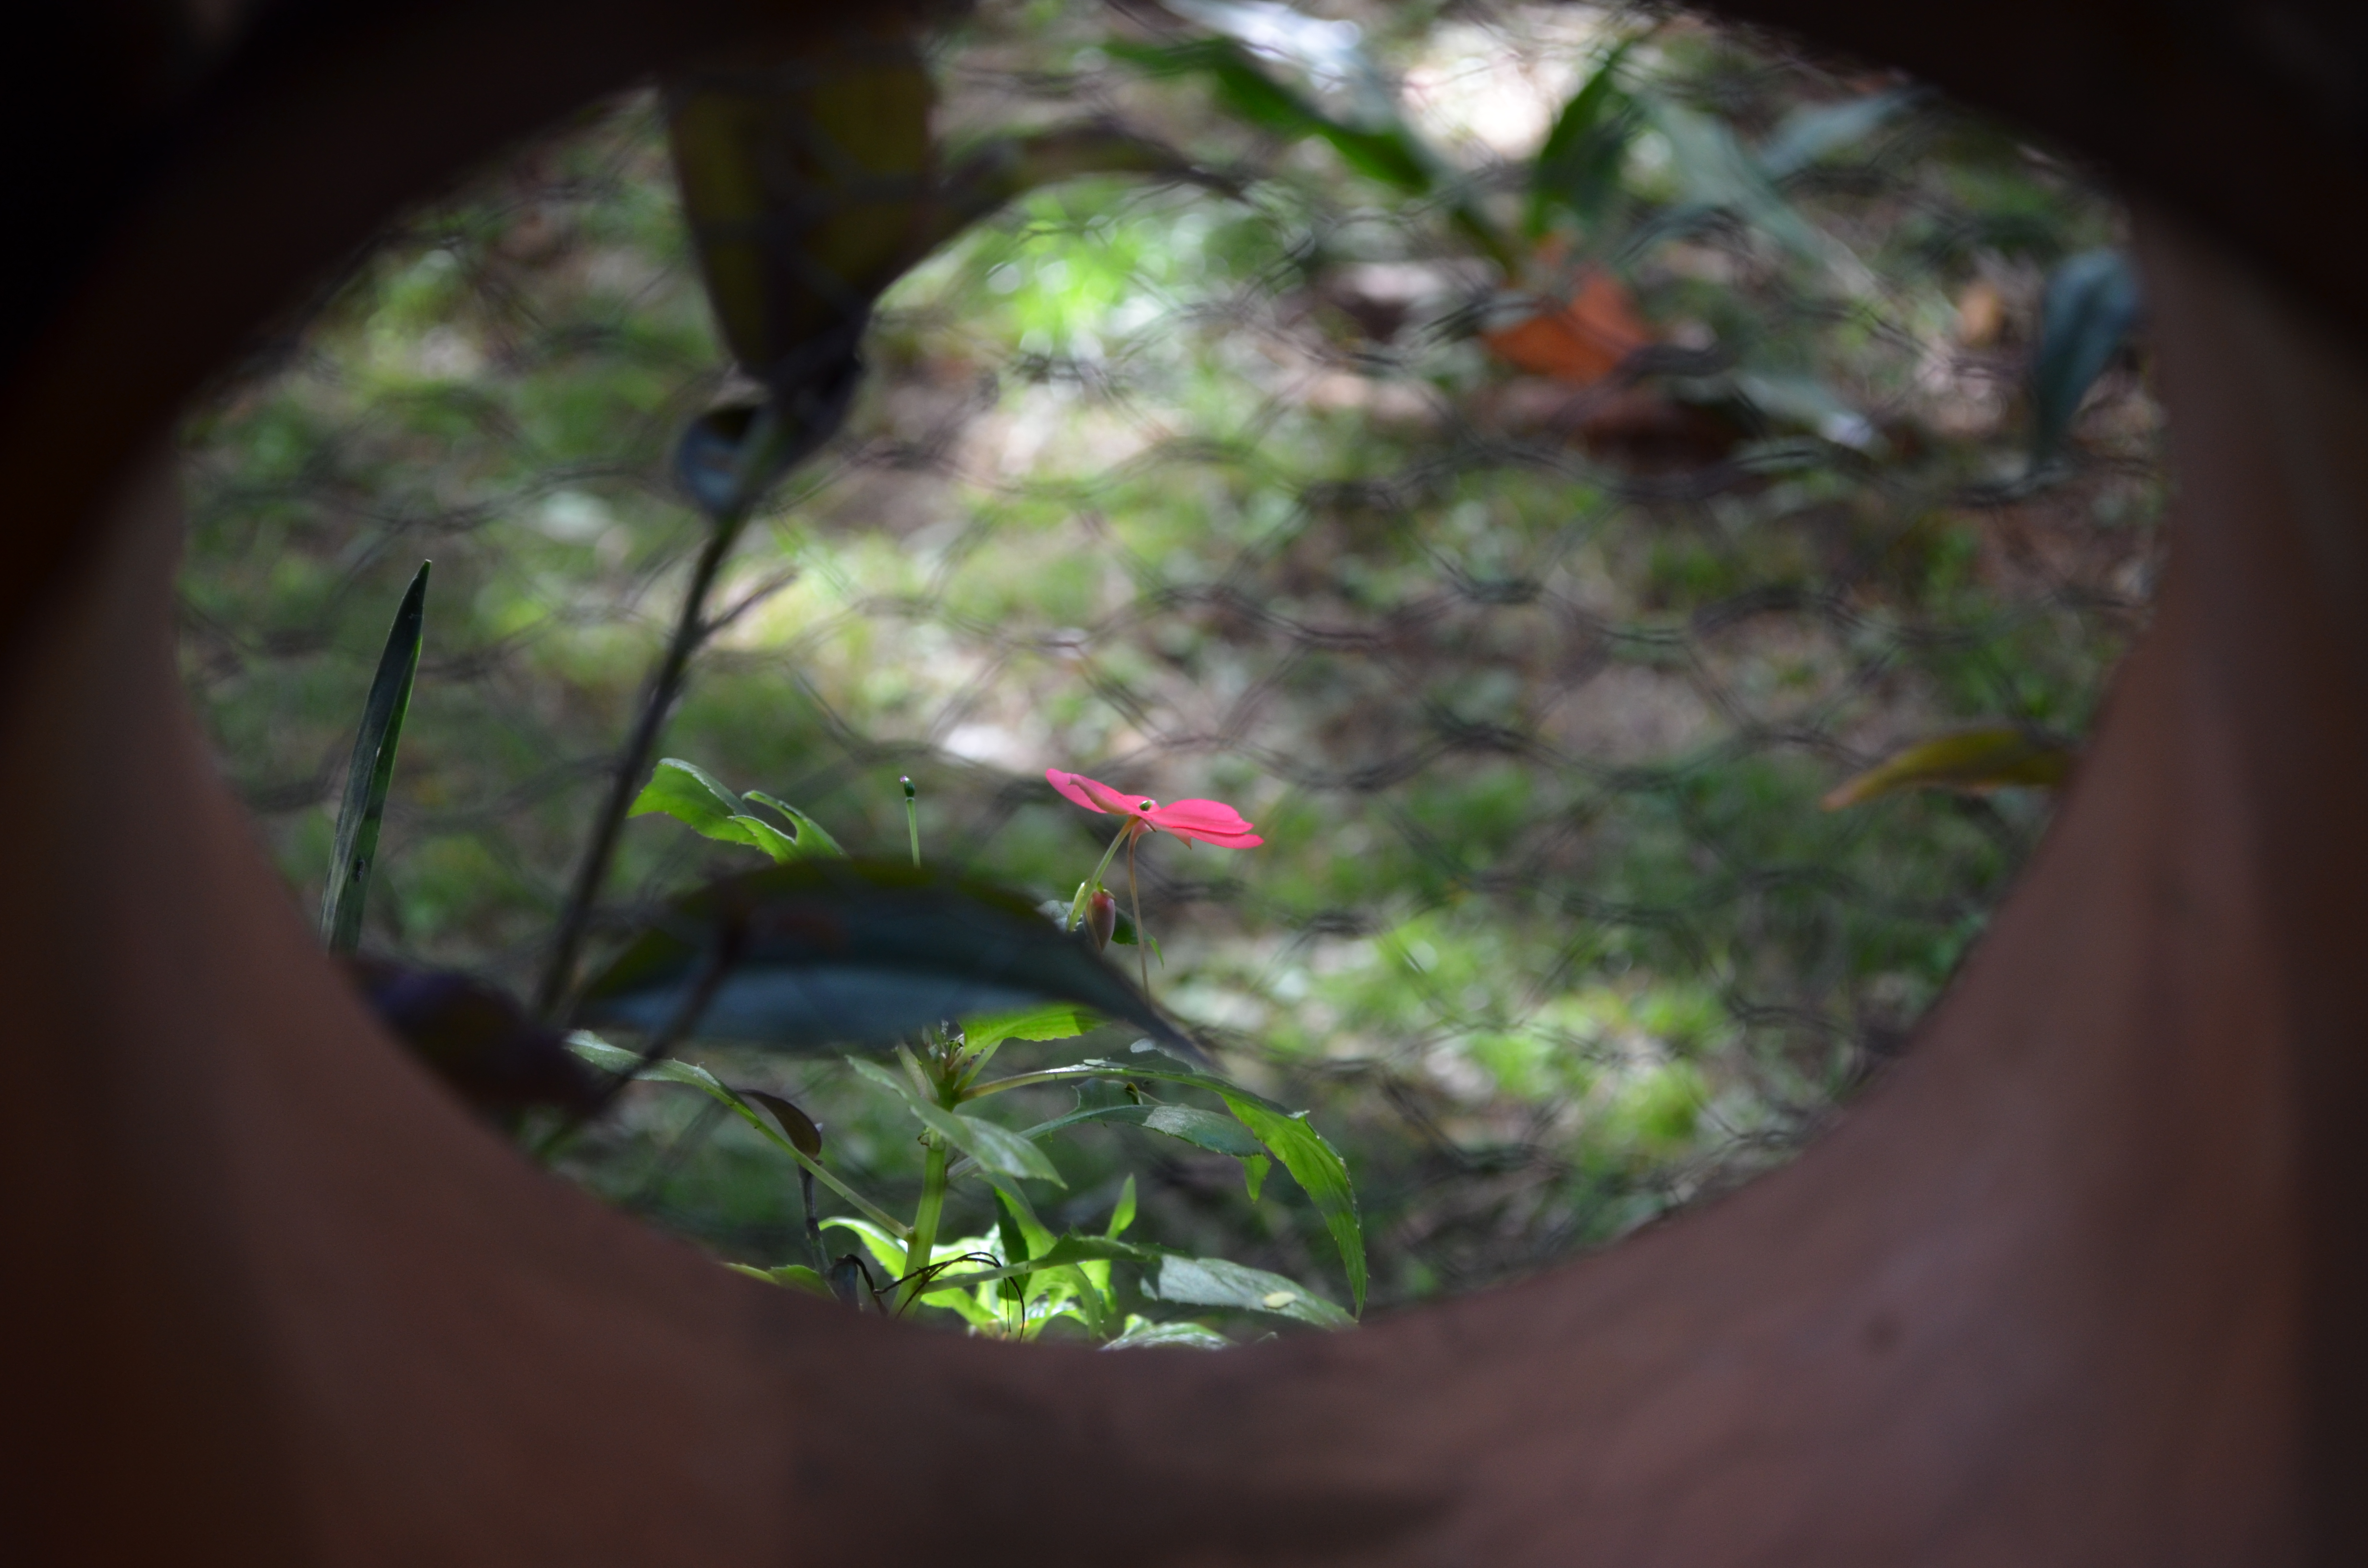
tree, nature, forest, branch, plant, photography, sunlight, leaf, flower, green, jungle, autumn, botany, flora, close up, flor, ladrillo, alegriadelhogar, macro photography